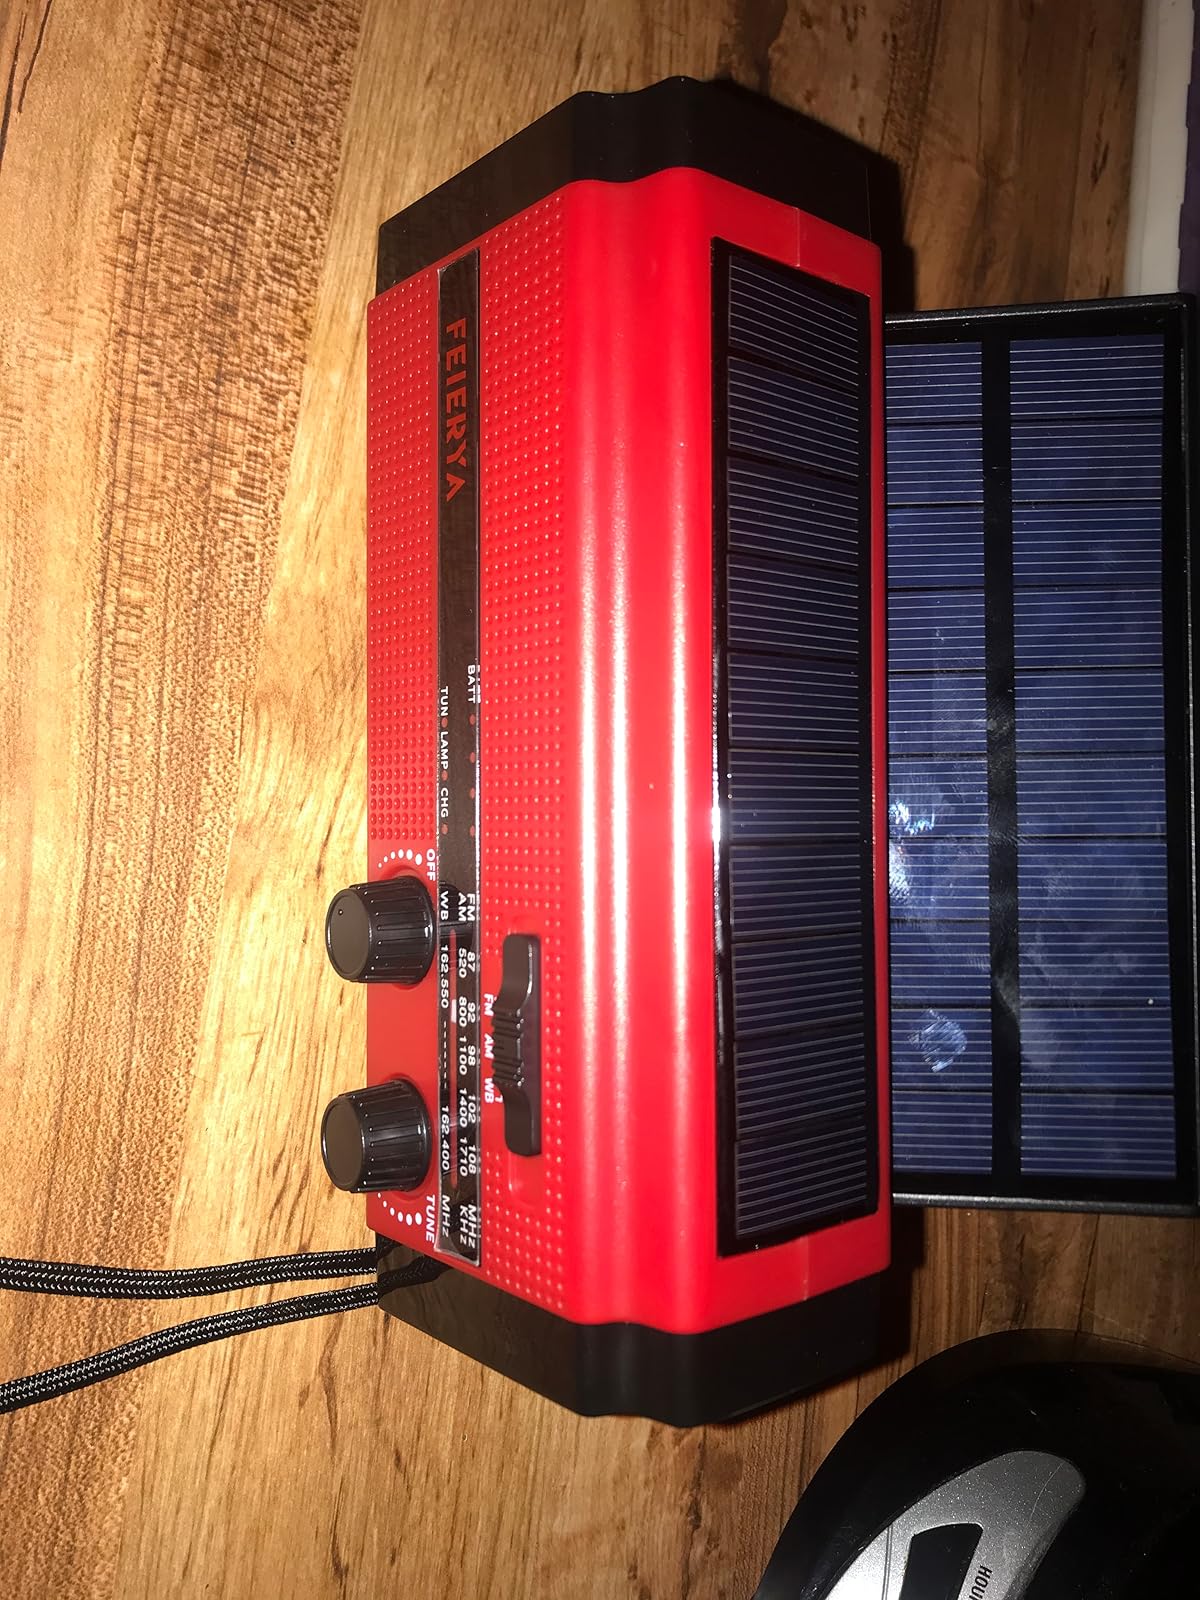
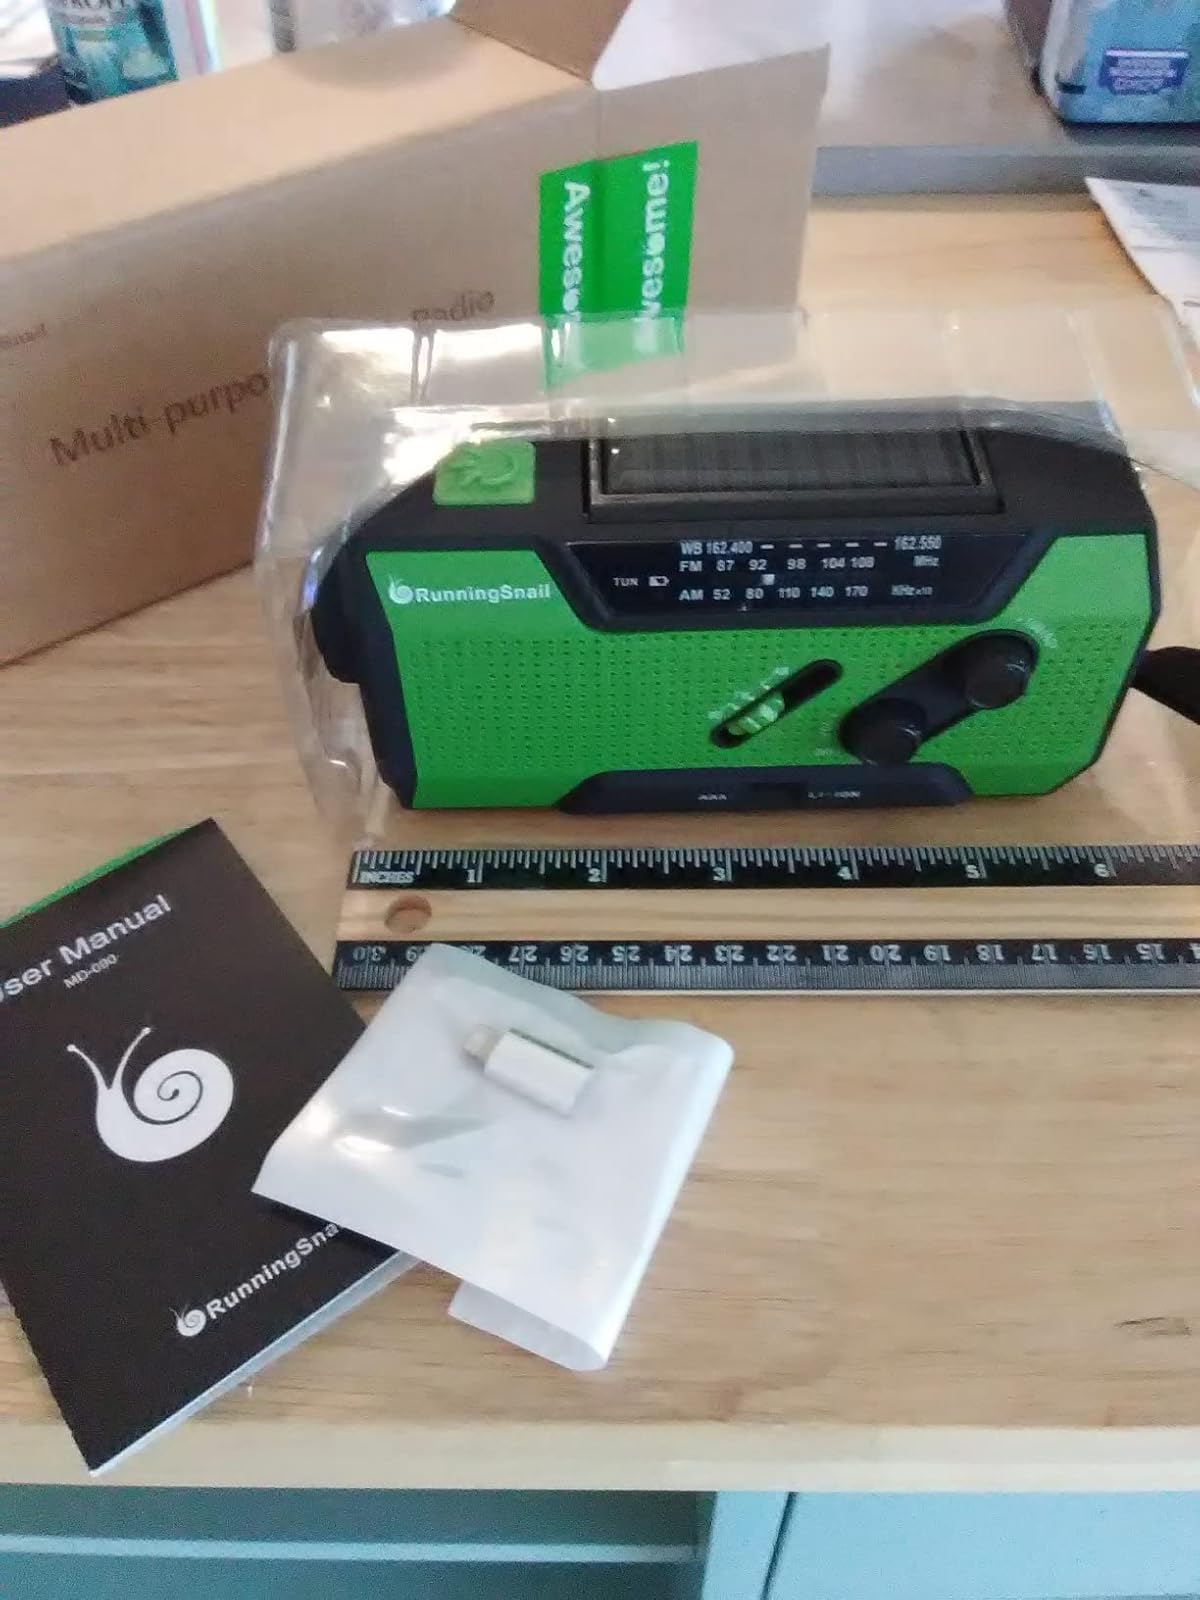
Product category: radio
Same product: no